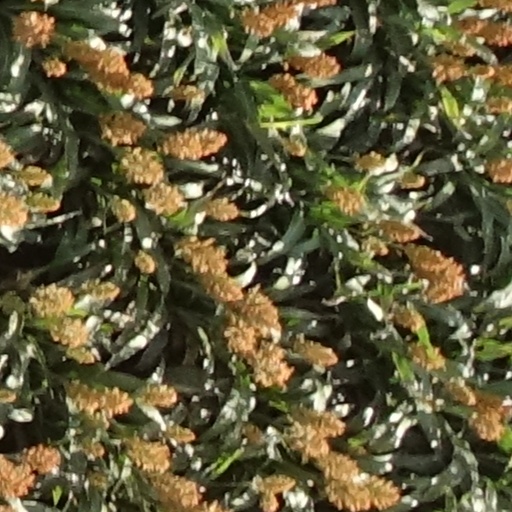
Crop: sorghum